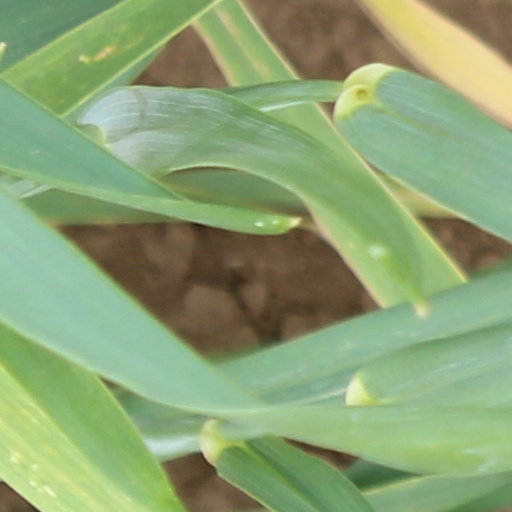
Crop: wheat